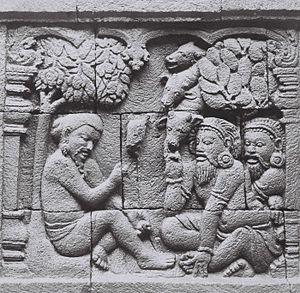
Les Jātakas sont des contes et histoires qui narrent les nombreuses vies antérieures de bouddhas, et spécialement celles du bouddha historique Shakyamuni. Ce dernier ensemble est composé de 547 textes de longueur inégale, qu'on peut regrouper en vingt-deux catégories. Les contes se présentent dans un ordre différent dans les versions vernaculaires thaï, lao ou birmane. Il s'agit d'un des genres les plus populaires de la littérature bouddhiste.